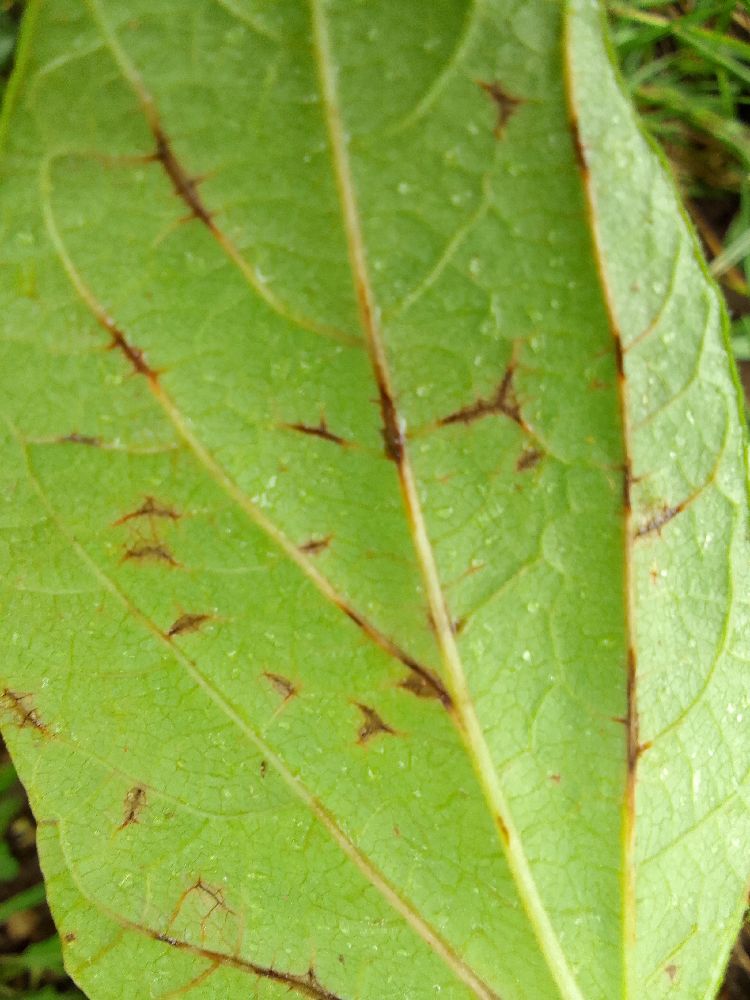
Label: anthracnose